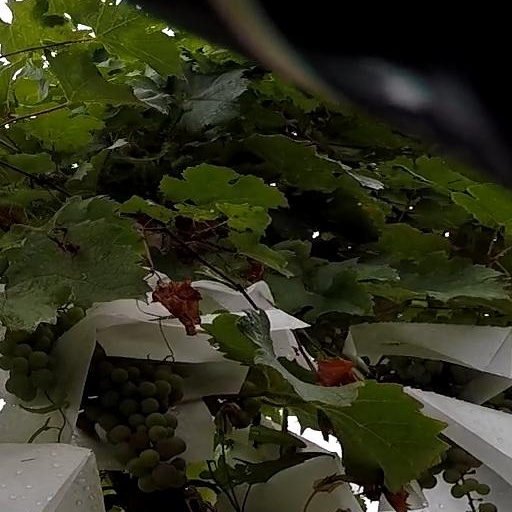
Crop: grape